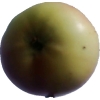
Label: Apple 11